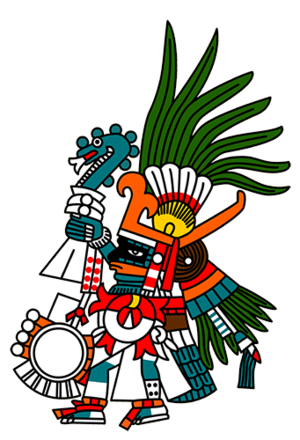
Huitzilopochtli
Huitzilopochtli som kolibrigud, med den turkise ildslange Xiuhcoatl som våben i hånden. Afbildet i Codex Borbonicus.
Huitzilopochtli er kolibri-guden af krig og sol i aztekisk mytologi. Han var tilbedt som en meget vigtig krigsgud, solens gud, guden for ofring af mennesker, samt herskergud og beskyttergud af byen Tenochtitlan og dens beboere.